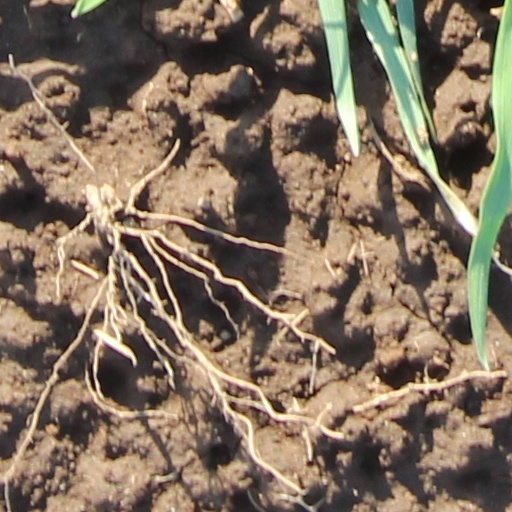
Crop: wheat